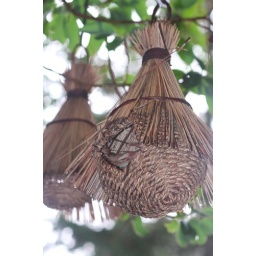
I put up these little bird houses this past spring, but no birds ended up nesting in them